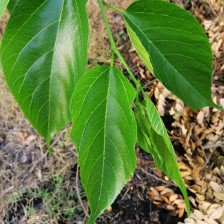
Variety: TaiwanMeacho